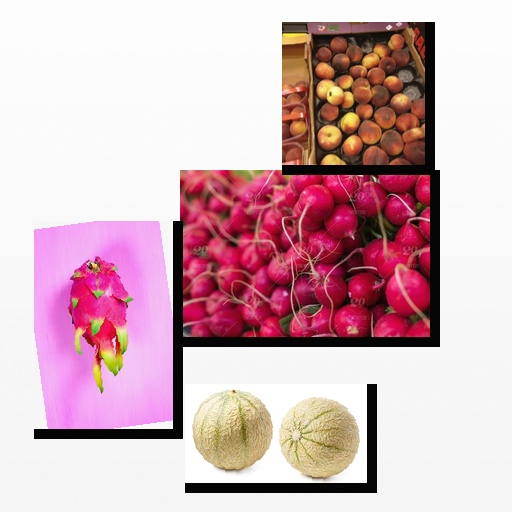
Food items: cantaloupe, peach, dragon_fruit, radish